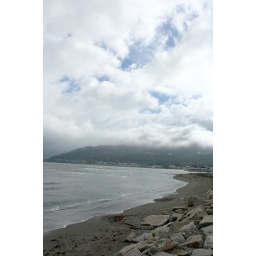
The clouds starting lifting and you can see a little more of the mountains in the background.